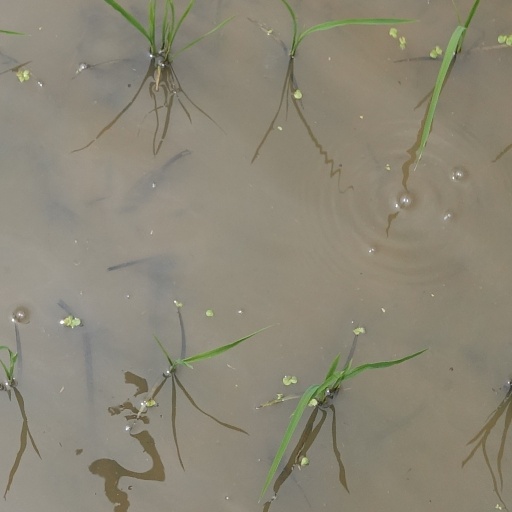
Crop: rice